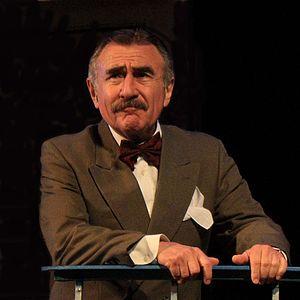
Léonid Kanevski est un acteur russe. Italiano: Leonid Semënovič Kanevskij è un attore russo. Кыргызча: Леонид Семёнович Каневский — украинский, российский и израильский актёр, сыграл роли в более чем сорока фильмах и много ролей в театральных спектаклях. Українська: Каневський Леонід Семенович — український і російський актор, найбільш відомий як майор Томін в телесеріалі «Слідство ведуть Знавці».
Leonid Semionovitch Kanevski, né le 2 mai 1939 à Kiev, en RSS d'Ukraine, est un acteur soviétique, russe puis israélien.